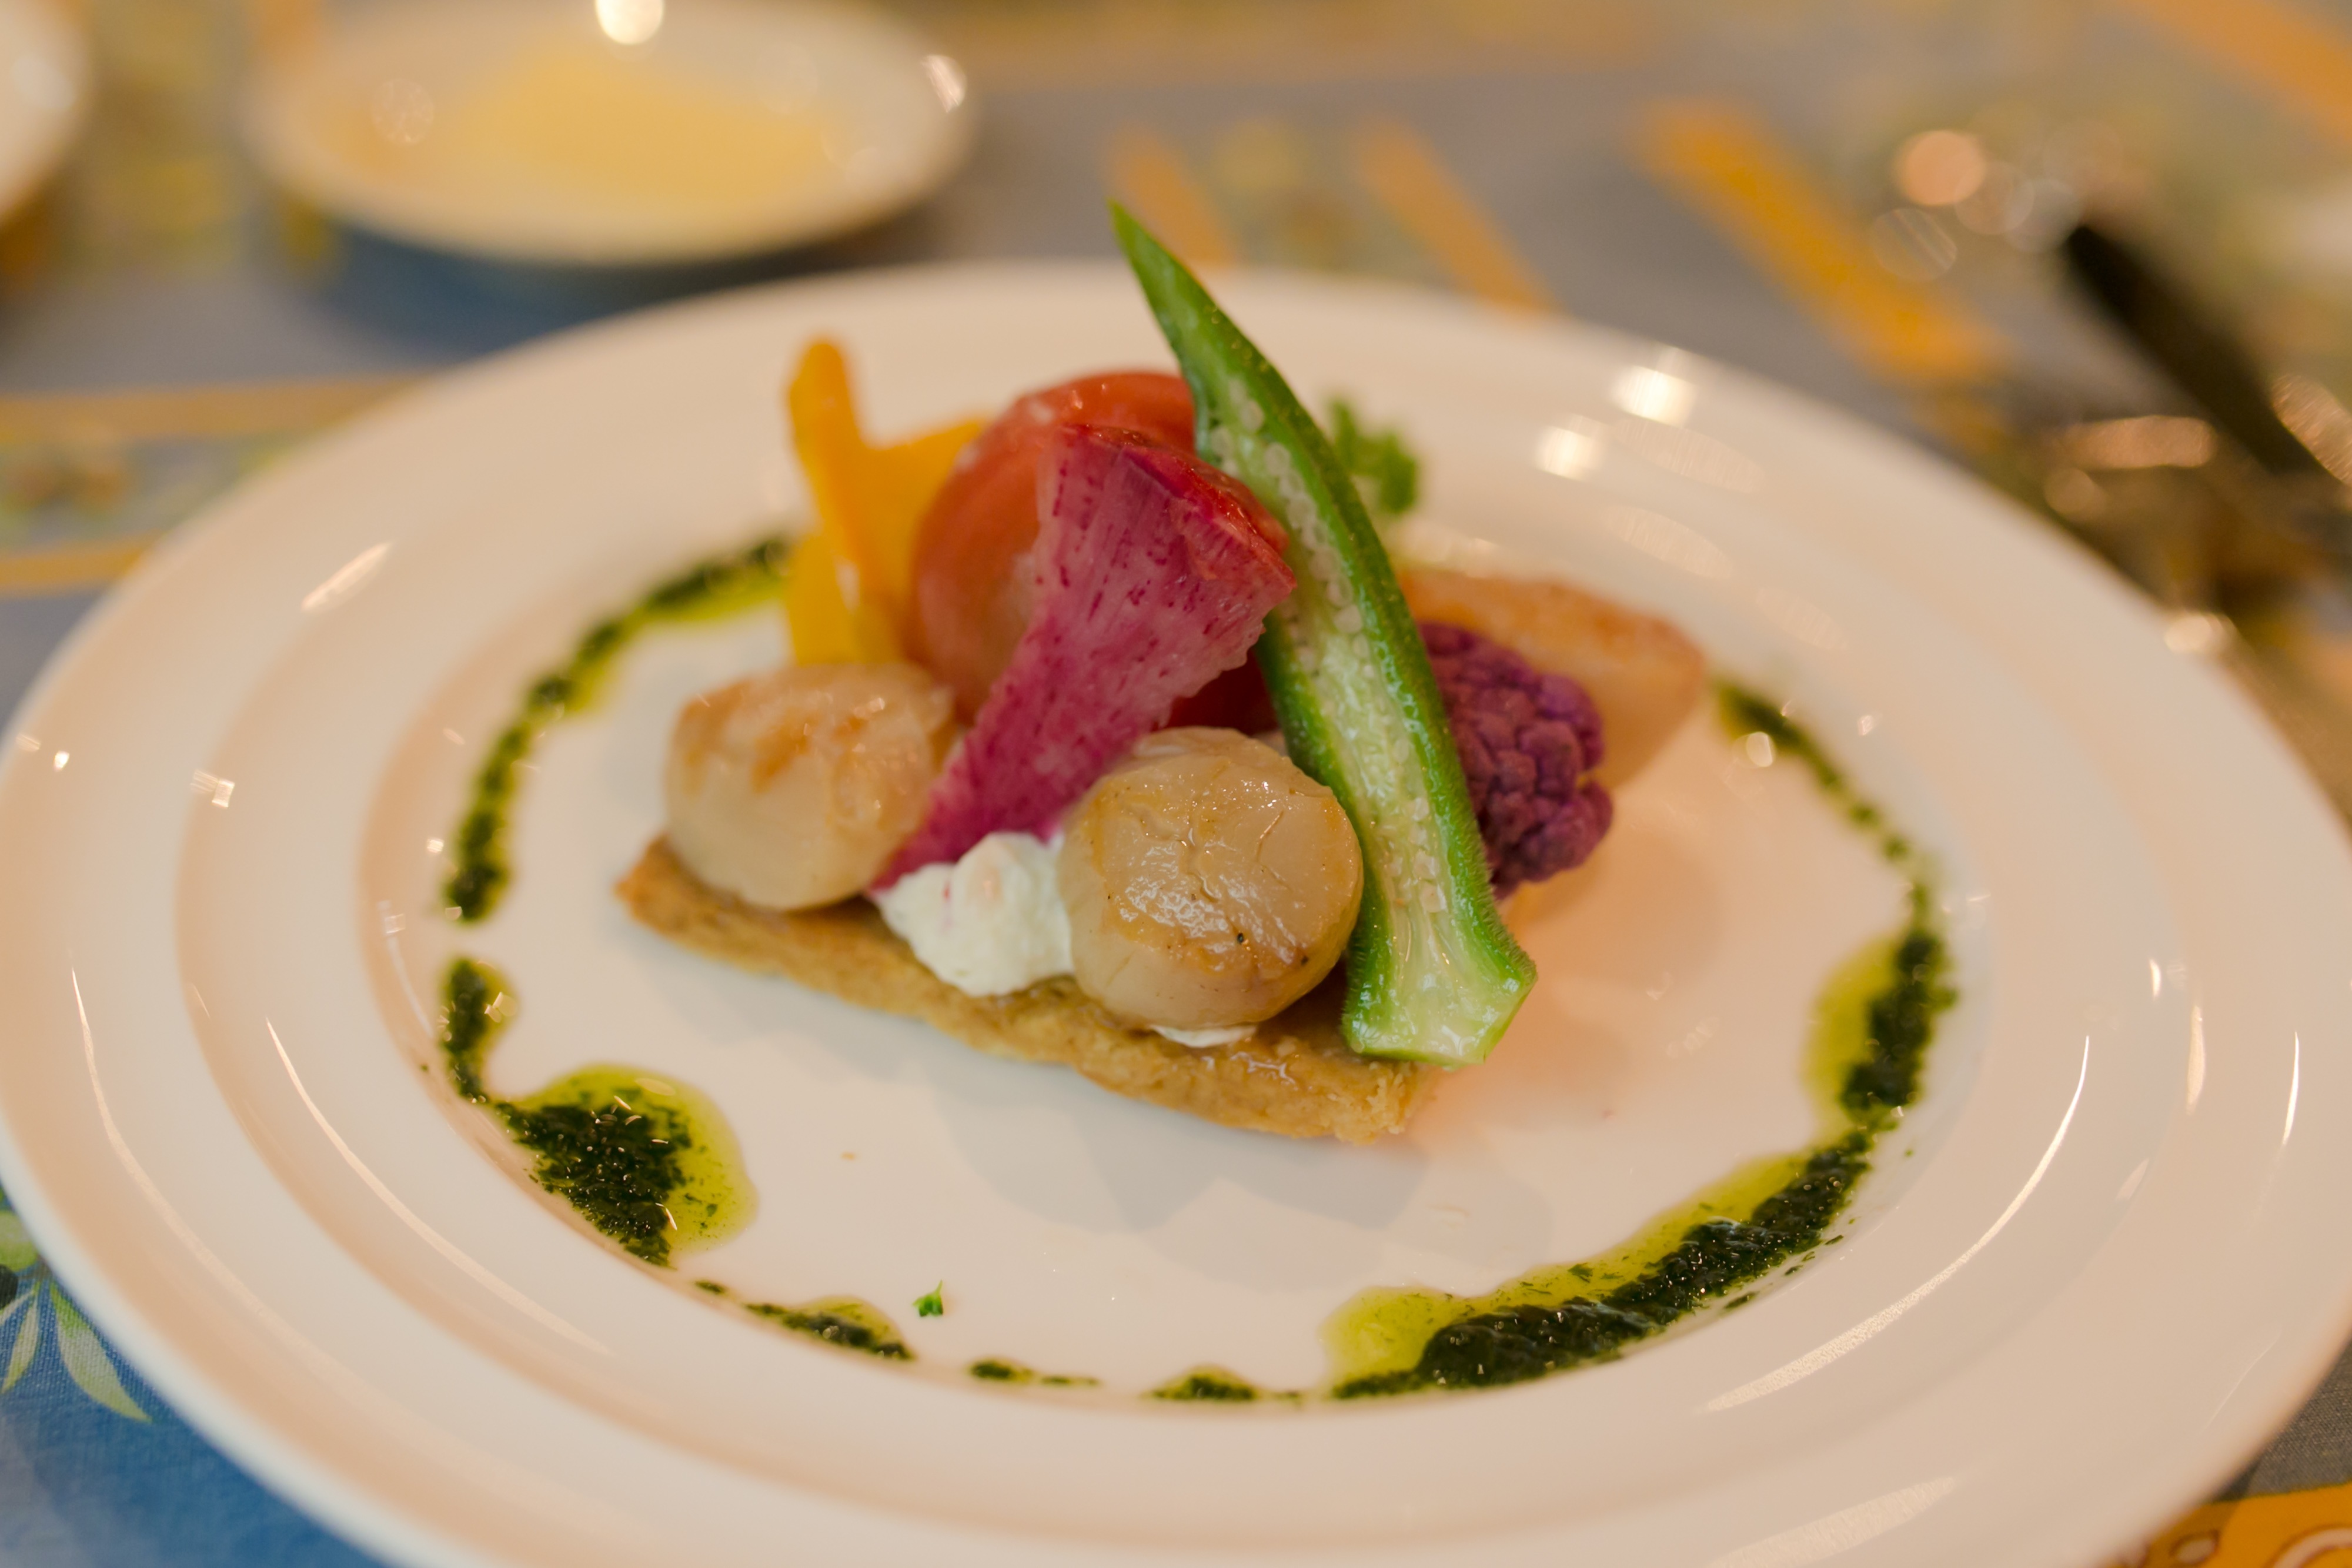
restaurant, dish, meal, food, produce, vegetable, breakfast, cuisine, french, italian, supper, hors d oeuvre